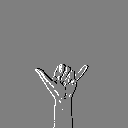
ASL letter: y